Gorosthaney Sabdhan (film)

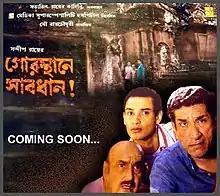
Gorosthaney Sabdhan poster

Gorosthaney Sabdhan (Bengali: গোরস্থানে সাবধান) is a 2010 Bengali thriller film directed by Sandip Ray based on the novel of the same name by Satyajit Ray. The film was released on 10 December 2010. It is different from most other Feluda stories, in the sense that this story is based on Feluda's hometown Kolkata (Calcutta). Most of Feluda's adventures take place as he and his company go to visit some place in India or outside. Here, however, Calcutta itself is the setting. It is the fourth film of the New Feluda franchise as well as the sequel of Tintorettor Jishu.